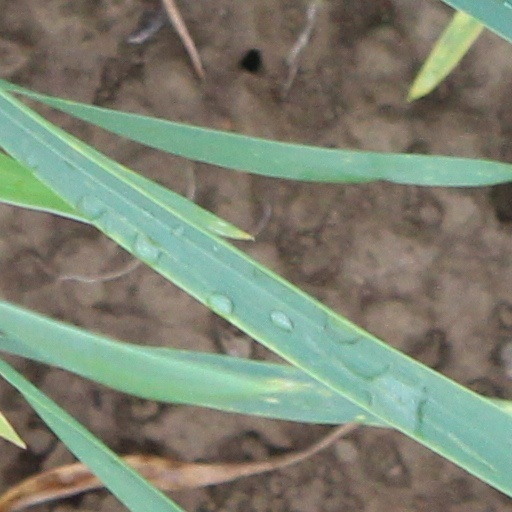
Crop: wheat